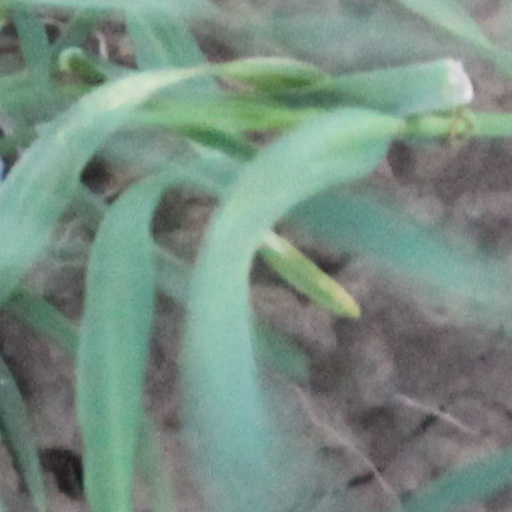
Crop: wheat